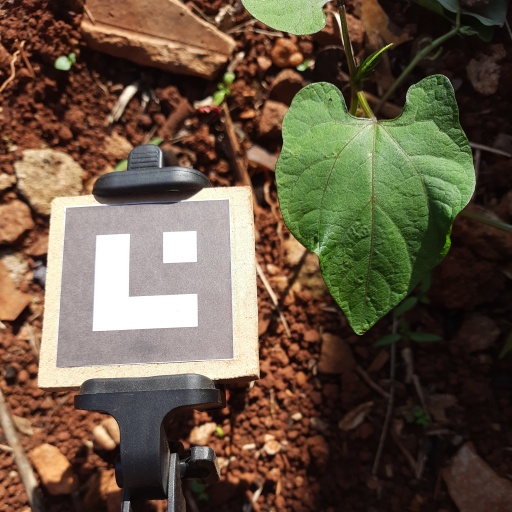
Observations: wavy surface, no eating holes, under sunlight